Convent of St. Francis, Valladolid

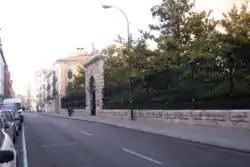
"Banco Castellano" in "Duque de la Victoria Street", formerly Olleros.

Little by little and between the last years of the nineteenth century and the first years of the twentieth century, special buildings and private homes were erected. In 1853, the Casino Cultural Society acquired a piece of land on the corner of Constitución and Olleros streets, where they erected a building that had to be rebuilt in 1901. In the last years of the 19th century, Antonio Ortiz Vega ordered the construction of a palace of great proportions, with a large garden, whose perimeter extended from Duque de la Victoria Street (formerly Olleros) to the new Menéndez y Pelayo Street (formerly Mendizábal); in 1900, this palace became the headquarters of the "Banco Castellano".